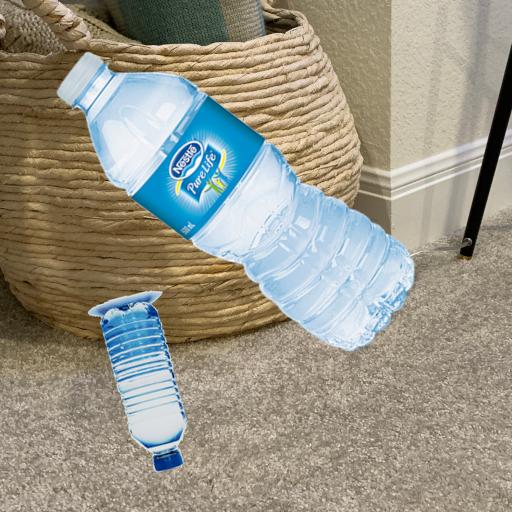
Label: bottles